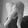
ASL letter: Q